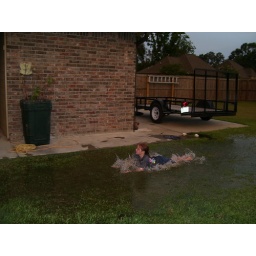
The pool busted so the girls played in the water